Socialist Federal Republic of Yugoslavia

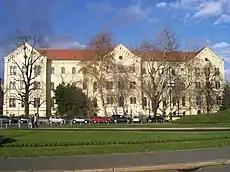
The main building of the University of Zagreb and adjacent Faculty of Law

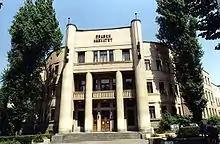
The Belgrade Law School building

Despite their common origins, the socialist economy of Yugoslavia was much different from the economy of the Soviet Union and the economies of the Eastern Bloc, especially after the Yugoslav–Soviet break-up of 1948. Though they were state-owned enterprises, Yugoslav companies were nominally collectively managed by the employees themselves through workers' self-management, albeit with state oversight dictating wage bills and the hiring and firing of managers. The occupation and liberation struggle in World War II left Yugoslavia's infrastructure devastated. Even the most developed parts of the country were largely rural, and the little industry the country had was largely damaged or destroyed. Unemployment was a chronic problem for Yugoslavia: the unemployment rates were amongst the highest in Europe during its existence and they did not reach critical levels before the 1980s only due to the safety valve provided by sending one million guest workers yearly to advanced industrialized countries in Western Europe. The departure of Yugoslavs seeking work began in the 1950s, when individuals began slipping across the border illegally. In the mid-1960s, Yugoslavia lifted emigration restrictions and the number of emigrants increased rapidly, especially to West Germany. By the early 1970s, 20% of the country's labor force or 1.1 million workers were employed abroad. This was also a source of capital and foreign currency for Yugoslavia.